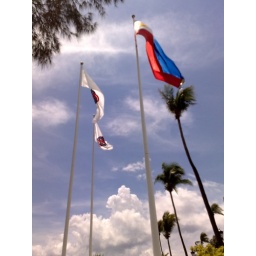
red white blue in blue sky